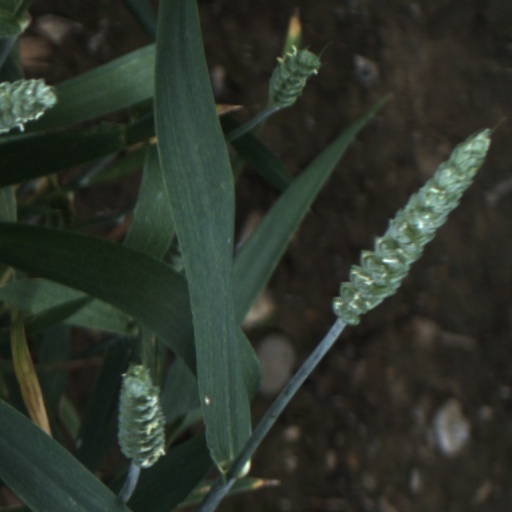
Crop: wheat